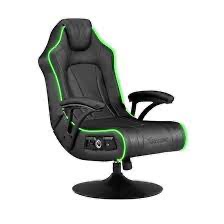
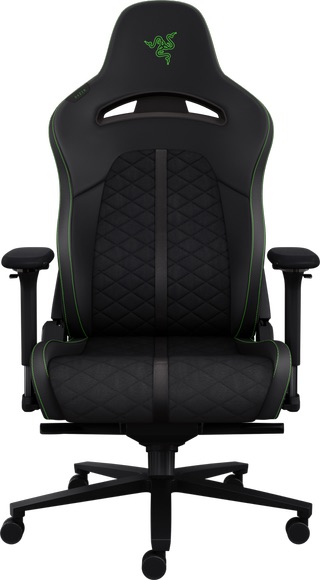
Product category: items_chair
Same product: no